1999 Baltimore Orioles–Cuba national baseball team exhibition series

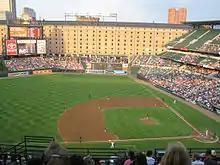
The second game of the series took place at Oriole Park at Camden Yards in Baltimore on May 3, 1999. This photo depicts the stadium in 2008.

The second game was held at Oriole Park at Camden Yards in Baltimore on May 3, 1999, in front of 47,940 fans. By May 3, the Orioles had a 7–17 win–loss record in the 1999 MLB season. The Cuba national team, meanwhile, was stronger than during the first game; the 1998–99 Cuban National Series was finished so players not available for the first game joined the team for the second exhibition game. A 300-person delegation accompanied the Cuba team, including members of the Cuban media, students, and retired players. MLB requested the Federal Aviation Administration clear the airspace above Camden Yards for the game, in response to an attempt by a Miami-based pilot and veteran of the Bay of Pigs Invasion, to drop anti-Castro leaflets over Estadio Latinoamericano during the first game.